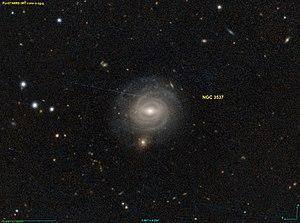
Image créée à l'aide du logiciel Aladin Sky Atlas du Centre de Données astronomiques de Strasbourg et des données publiques en format FIT de Pan-STARRS (Panoramic Survey Telescope And Rapid Response System).
NGC 3537 est constitué d'une paire de galaxies lenticulaires située dans la constellation de la Coupe à environ 373 millions d'années-lumière de la Voie lactée. NGC 3537 a été découvert par l'astronome allemand Wilhelm Tempel en 1827.